Thomson EF936x

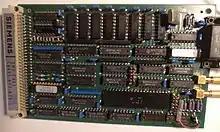
Siemens SMP-E353 ECB Bus video board using EF9366.

The Thomson EF936x series is a type of Graphic Display Processor (GDP) by Thomson-EFCIS. The chip could draw at 1 million pixels per second, which was relatively advanced for the time of its release (1982 or earlier). There are various versions of the chip with slightly different capabilities.